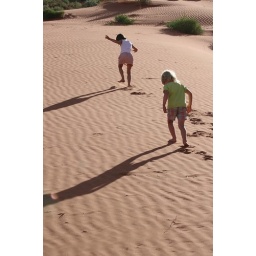
Climbing back up the red sand dune near Moab, across the freeway from Arches National Park